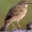
Label: bird